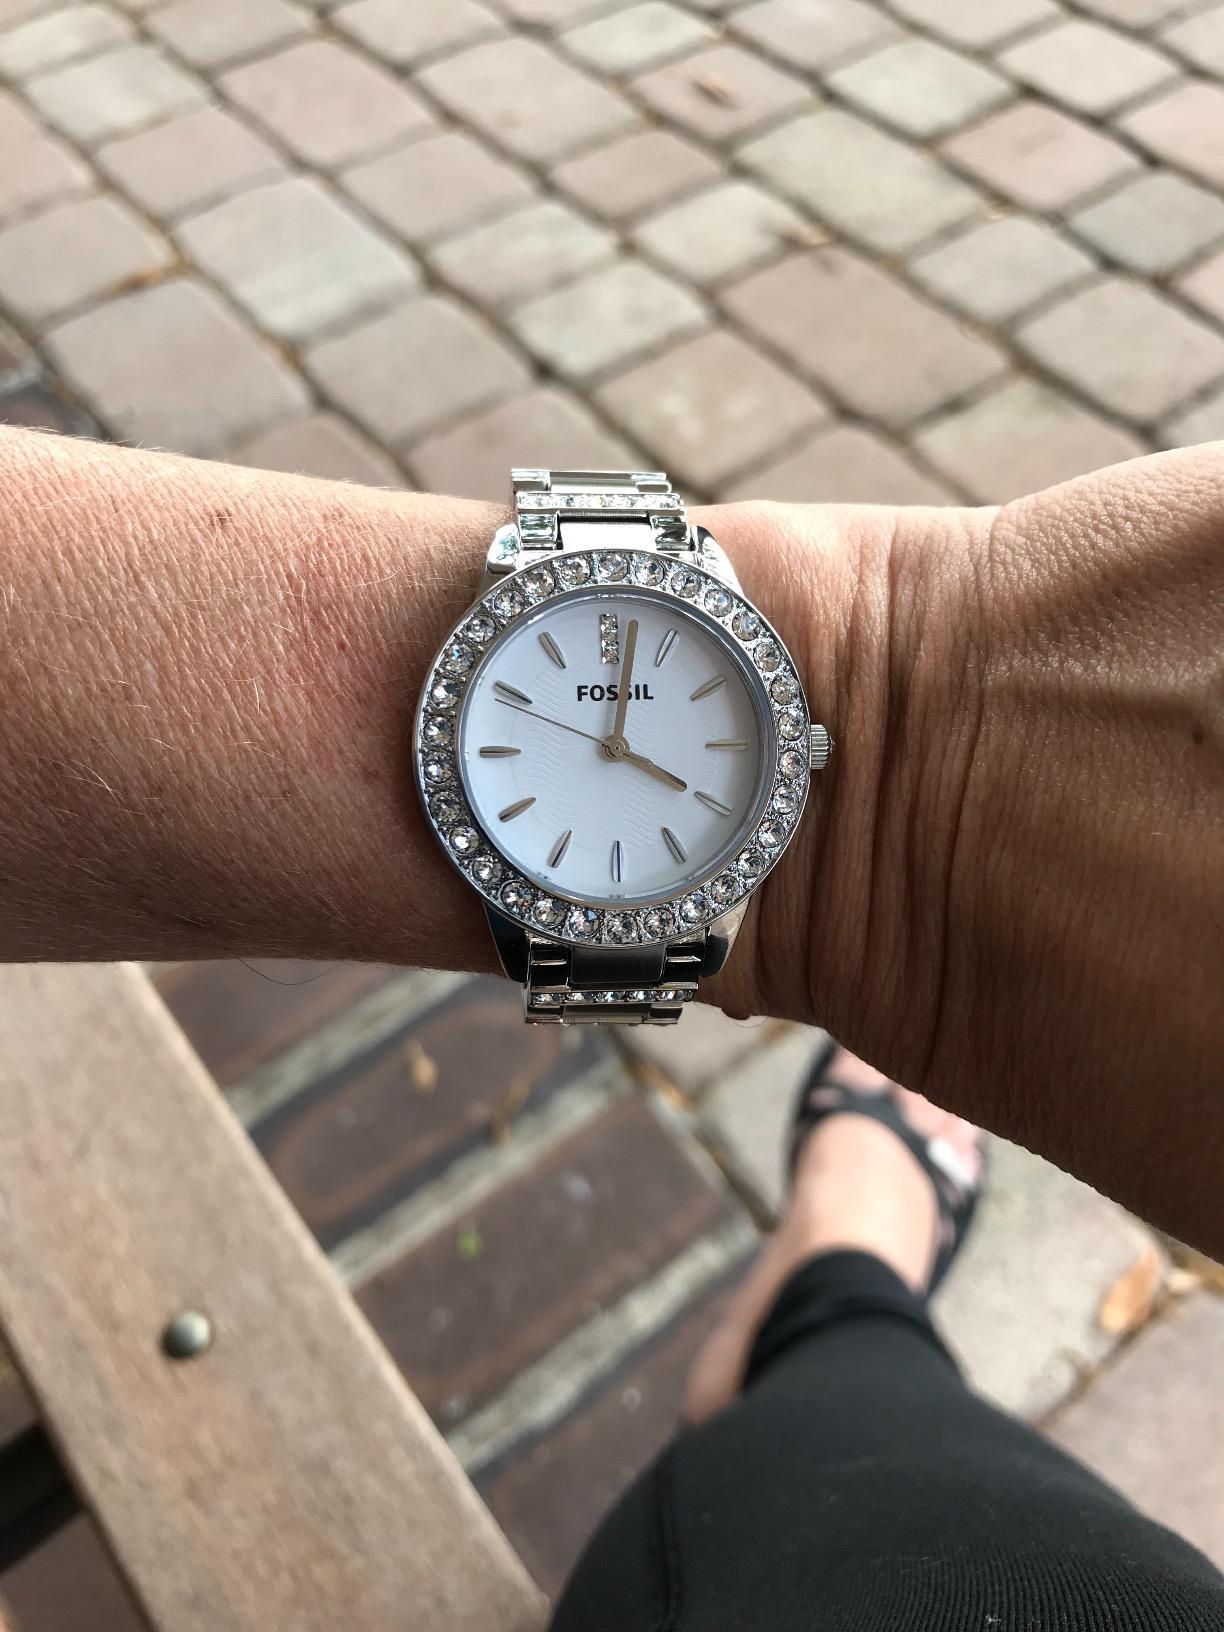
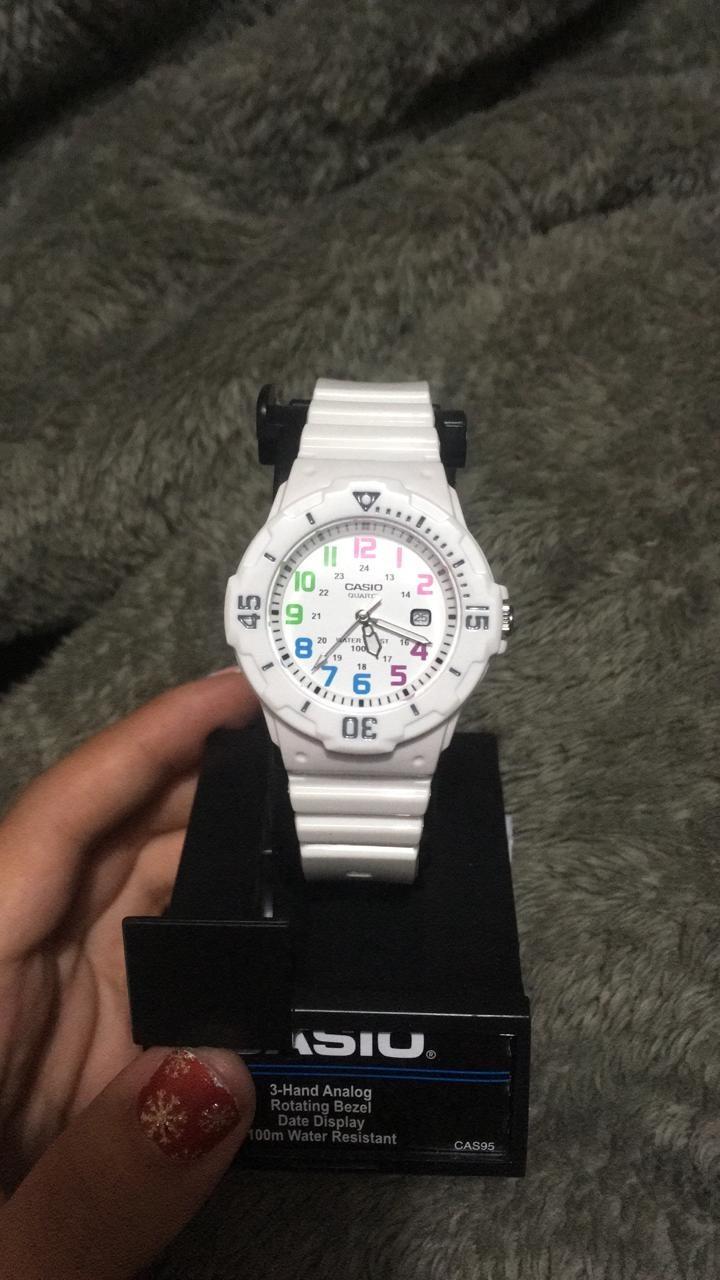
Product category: accessories_watch
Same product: no